John P. Condon

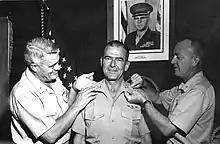
Condon's new two-star insiginia are pinned on by, from left, Marine Corps BGen Thomas F. Riley and assistant wing commander BGen Roy L. Kline

Condon returned with MAG-31 to the United States in July 1946 and was ordered to Washington, D.C., where he served in the Office of the Deputy Chief of Naval Operations for Air (Military Requirements). He spent two years in this capacity, when he was sent to Marine Corps Air Station El Toro, California, in April 1948. While there, he assumed command of Marine Attack Squadron 311 and supervised the squadron's transition to jet aircraft. It became the first West Coast Marine jet squadron when it started flying the TO-1 Shooting Star.